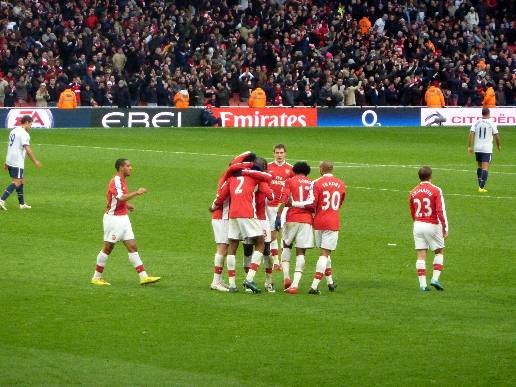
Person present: Yes